Elena Gorolová

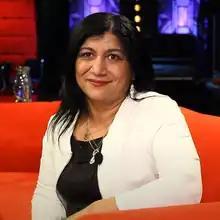
Gorolová in 2019

Elena Gorolová (born 2 January 1969) is a Czech Romani human rights defender and women's reproductive rights activist. After being forcefully sterilized at the age of 21, Gorolová began campaigning for Romani women's rights to bodily autonomy and for compensation for victims of forced sterilization. She testified in front of the United Nations and was declared one of the BBC's 100 inspiring and influential women. After a Czech law promising to compensate the victims of forced sterilization was passed, she announced that she would refocus on campaigning against discrimination in maternity wards.